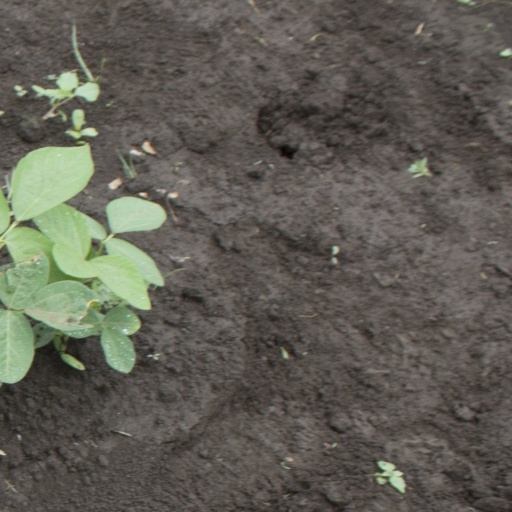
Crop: soybean